Propaganda in Nazi Germany

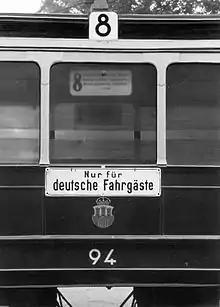
"Nur für deutsche Fahrgäste ("Only for German Passengers")", a Nazi slogan used in occupied territories, mainly posted at entrances to parks, cafes, cinemas, theatres, and other facilities

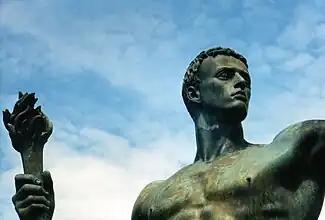
Arno Breker's sculptures of the Nordic-Aryan man made him Hitler's favourite sculptor.

Until the conclusion of the Battle of Stalingrad on 2 February 1943, German propaganda emphasised the prowess of German arms and the humanity German soldiers had shown to the peoples of occupied territories. Pilots of the Allied bombing fleets were depicted as cowardly murderers and Americans in particular as gangsters in the style of Al Capone. At the same time, German propaganda sought to alienate Americans and British from each other, and both these Western nations from the Soviet Union. One of the primary sources for propaganda was the "Wehrmachtbericht", a daily radio broadcast from the High Command of the "Wehrmacht", the OKW. Nazi victories lent themselves easily to propaganda broadcasts and were at this point difficult to mishandle. Satires on the defeated, accounts of attacks, and praise for the fallen all were useful for Nazis. Still, failures were not easily handled even at this stage. For example, considerable embarrassment resulted when the "Ark Royal" proved to have survived an attack that German propaganda had hyped.